By the Sweat of Your Brow

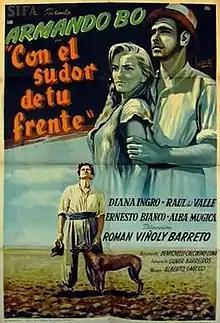

By the Sweat of Your Brow is a 1949 Argentine film directed by Román Viñoly Barreto during the classical era of Argentine cinema.